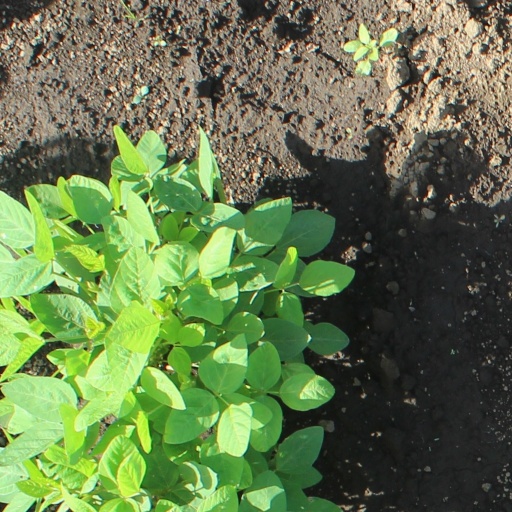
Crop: soybean